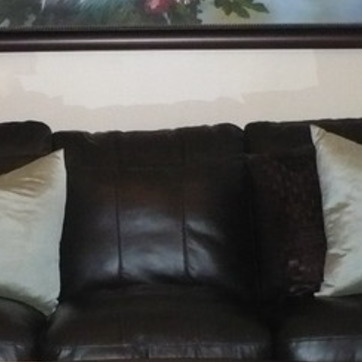
Material: leather